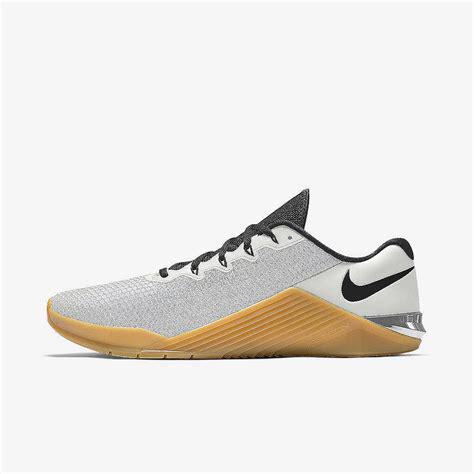
Brand: Nike
Model: Metcon 5